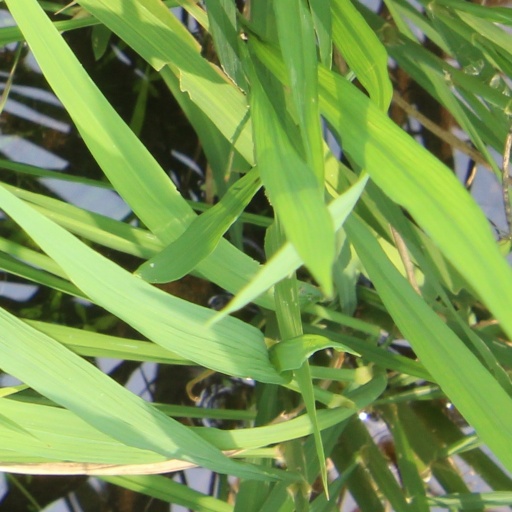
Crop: rice